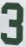
Number: 3